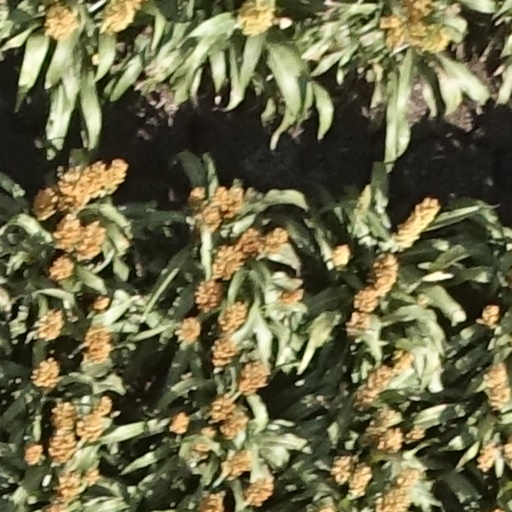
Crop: sorghum